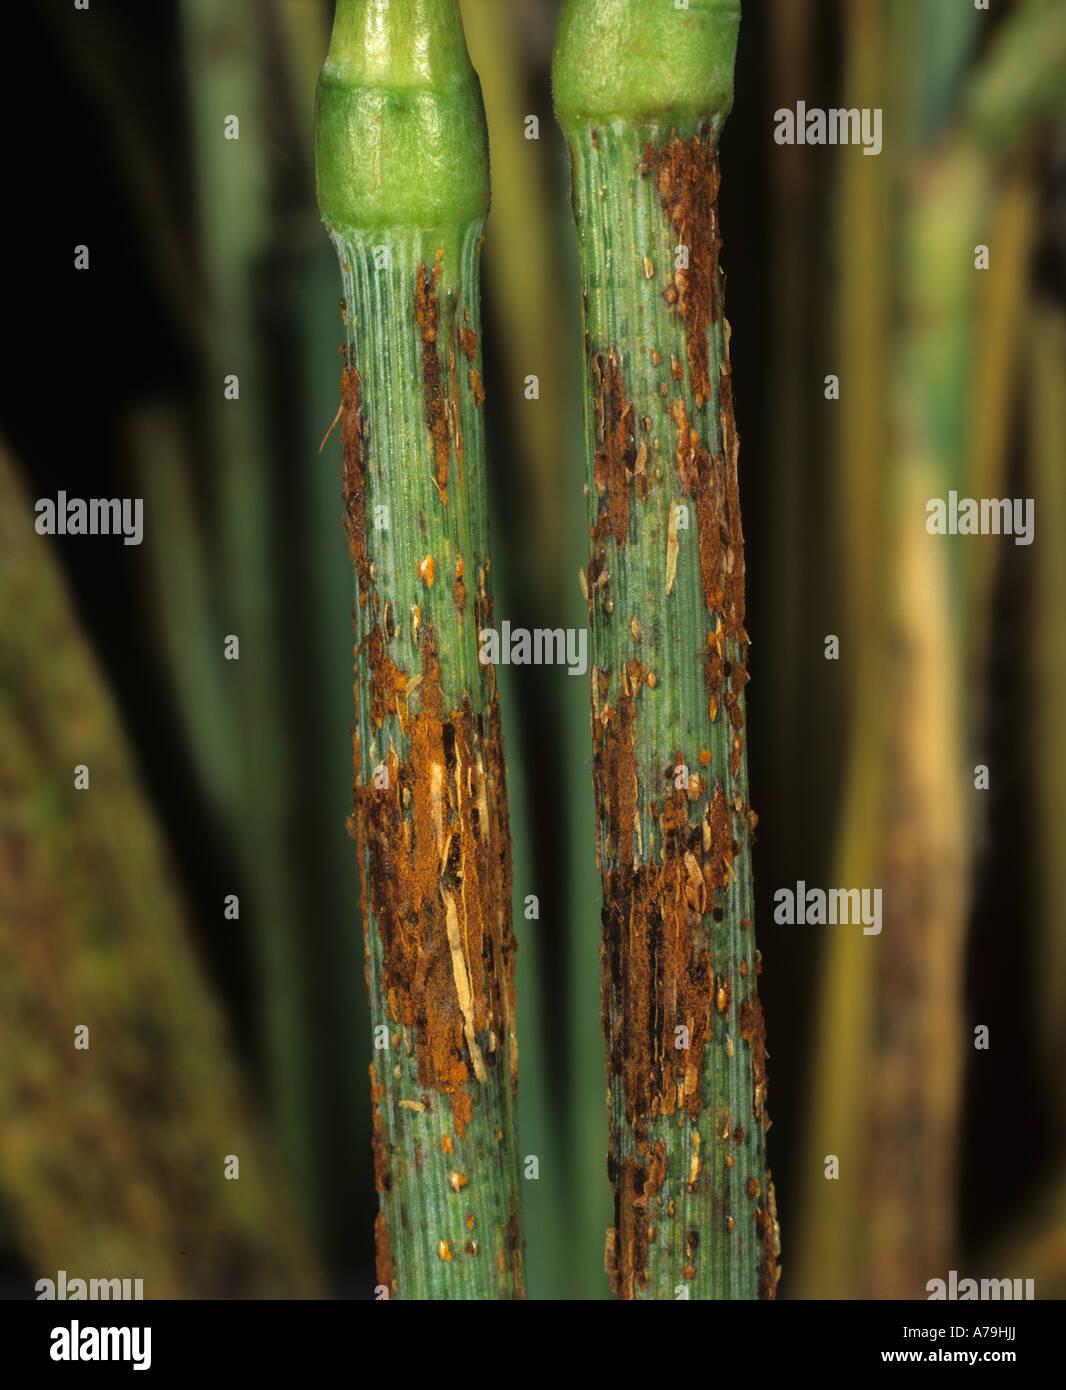
Plant: Wheat
Disease: wheat stem rust